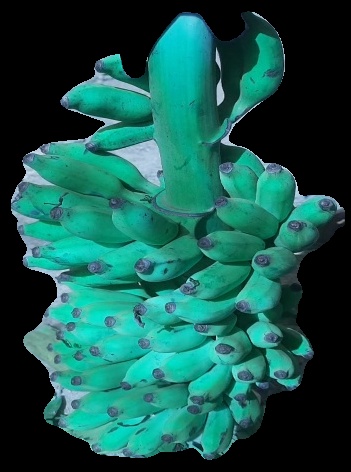
Variety: elakki-bale
Grade: grade3